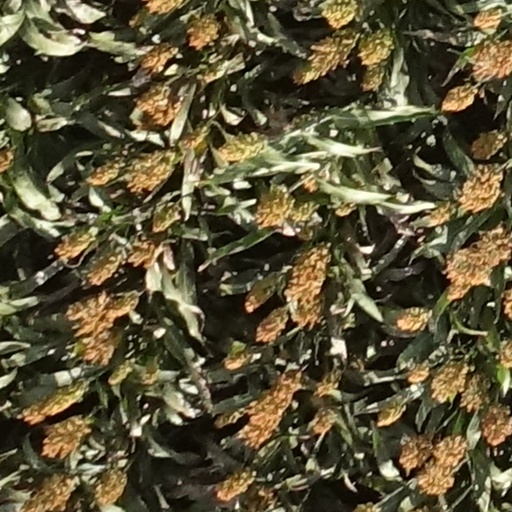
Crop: sorghum